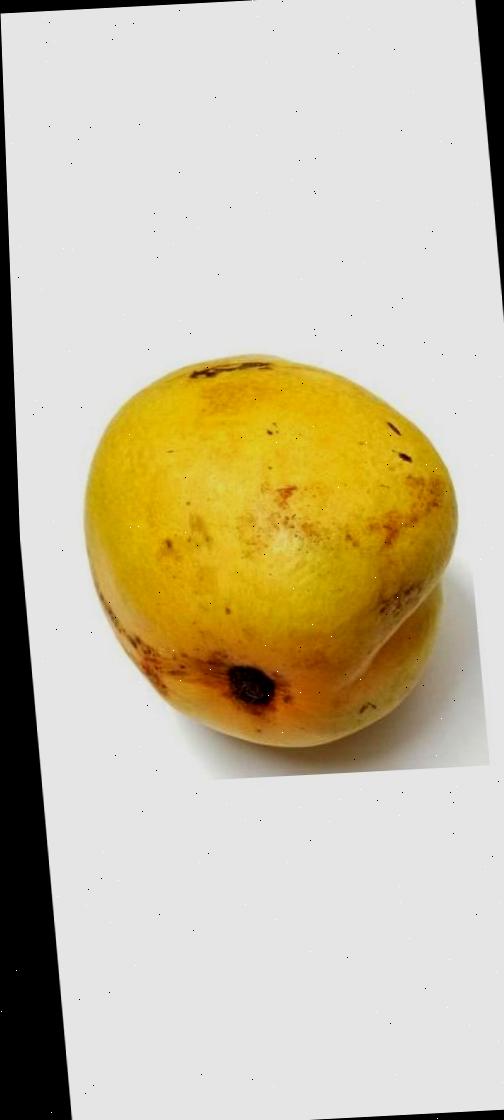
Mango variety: Bari-11